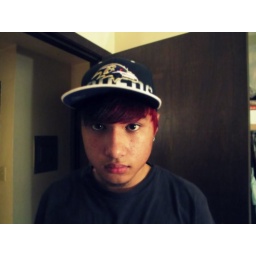
little brother in my ravens hat with freshly dyed red hair.